Myron Cohen

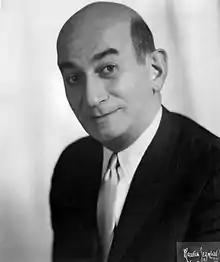
Cohen in 1962

Myron Cohen (July 1, 1902 – March 10, 1986) was an American comedian and raconteur.